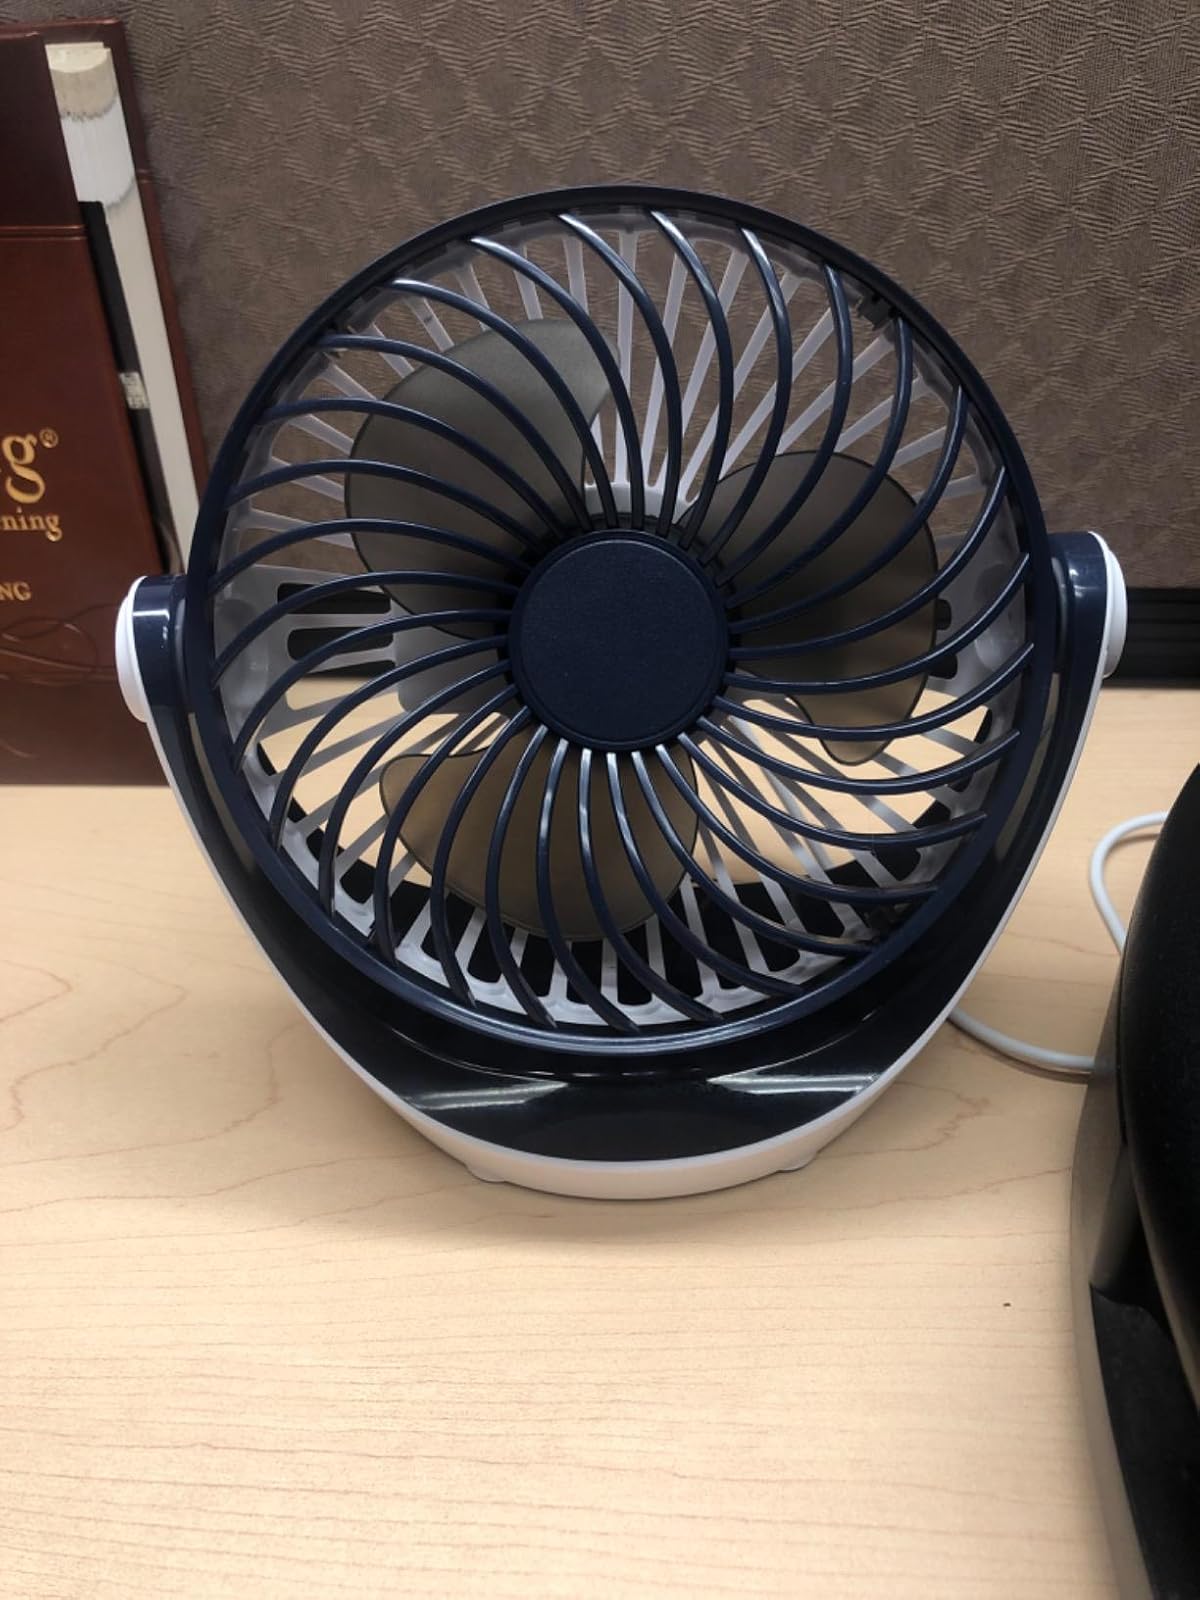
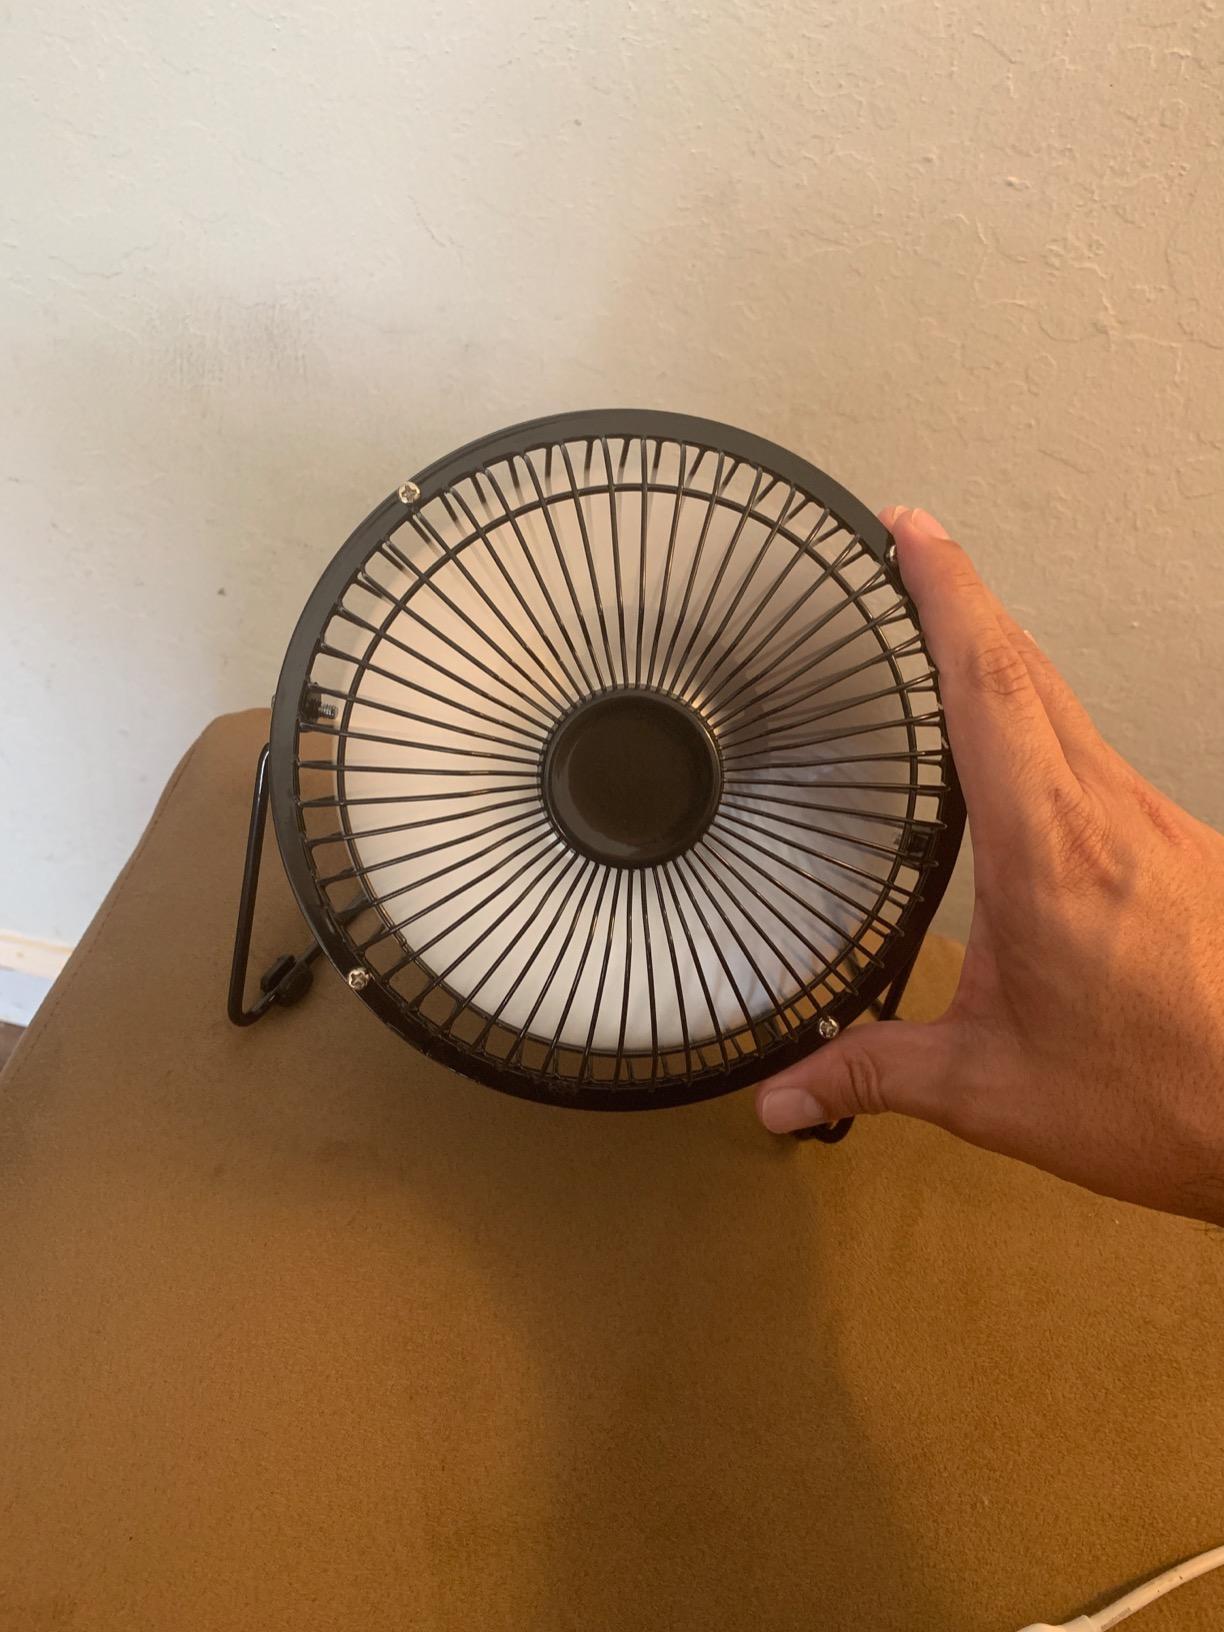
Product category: fan
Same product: no